Badges of the United States Army

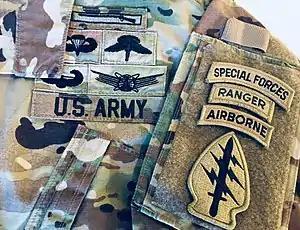
Example of badges and tabs worn on the U.S. Army Operational Camouflage Pattern (OCP) uniform

Badges of the United States Army are military decorations issued by the United States Department of the Army to soldiers who achieve a variety of qualifications and accomplishments while serving on active and reserve duty in the United States Army.